Transport in Leeds

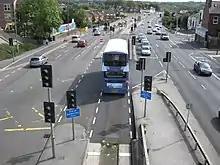
Guided bus lane on York Road

Away from motorways, a regional dual carriageway network meets in Leeds. The A64 is an important trunk road, heading as an unbroken dual carriageway to the outskirts of York and then on to Scarborough. Added to this, the A61 expressway to the north links the northern suburbs of Leeds to the city centre, and onto Harrogate and Ripon. The A660 and A65 dual carriageways link the commuter belts to the north west of the city and onto the Lancashire, meeting the A650. The A6110 expressway forms part of the Leeds Outer Ring Road and continues as dual carriageway southwards, connecting the areas south of the M62 to Leeds. The Outer Ring Road is designated as A6120 in the north of the city. To the north east of the city, the East Leeds Orbital Route being constructed by Balfour Beatty will take the Outer Ring Road away from existing residential areas and facilitate development of land as part of an East Leeds Extension project. Guided bus routes using kerb guidance operate on parts of the A61 (Scott Hall Road) and A64 (York Road).